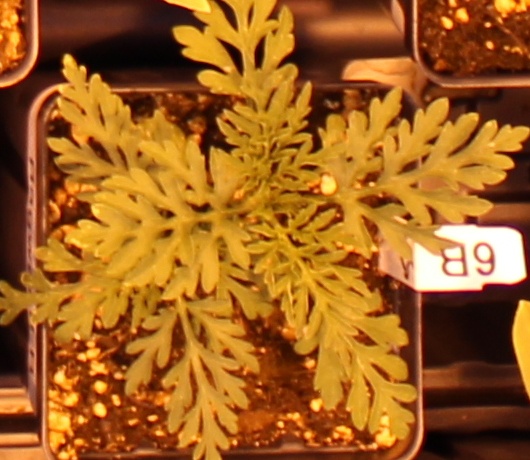
Label: Ragweed